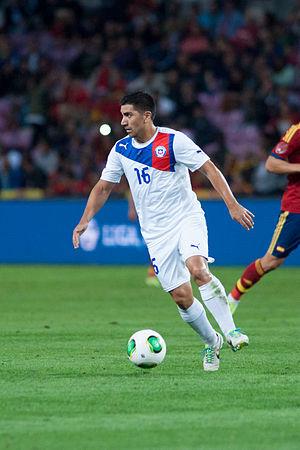
Espagne - Chili, 10 septembre 2013.